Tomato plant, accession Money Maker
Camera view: tilt-top (135 deg); turntable rotation: 330 degrees
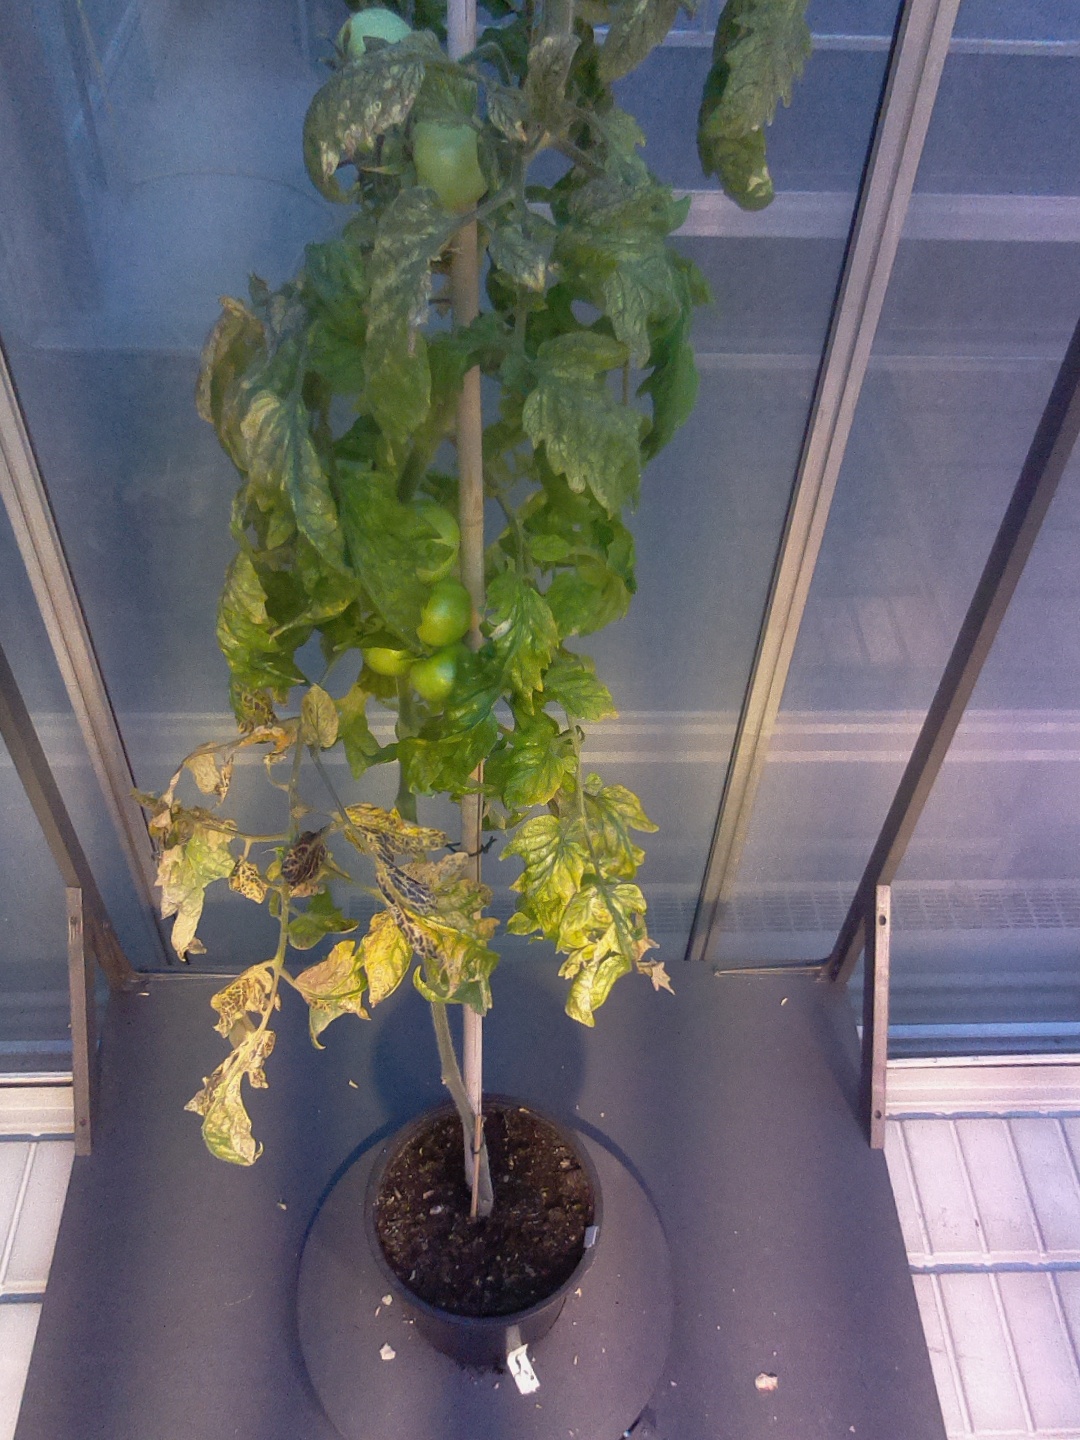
BBCH growth stage 79: 90% -100% of final fruit size